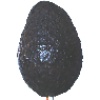
Label: Avocado ripe 1